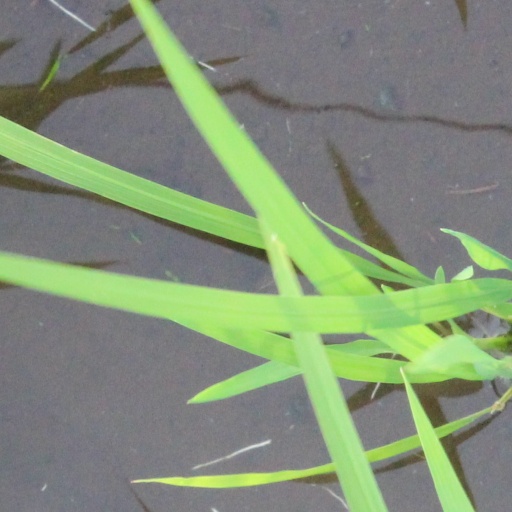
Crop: rice